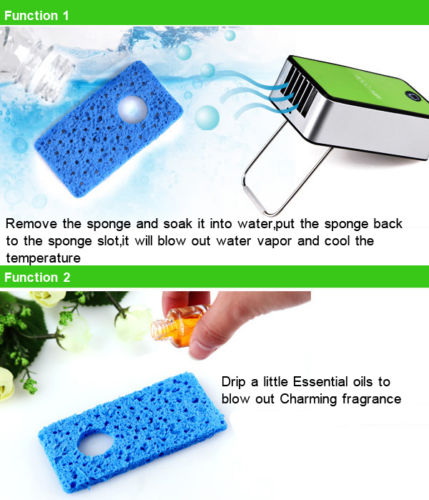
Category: fan